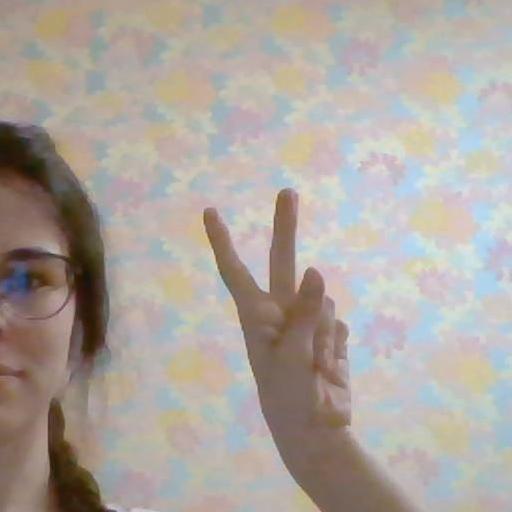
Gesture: peace